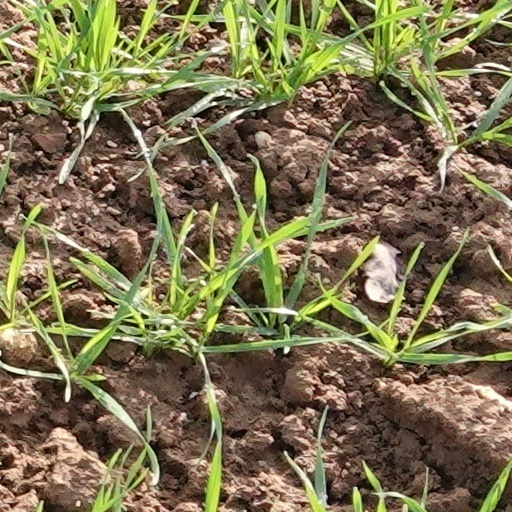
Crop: wheat